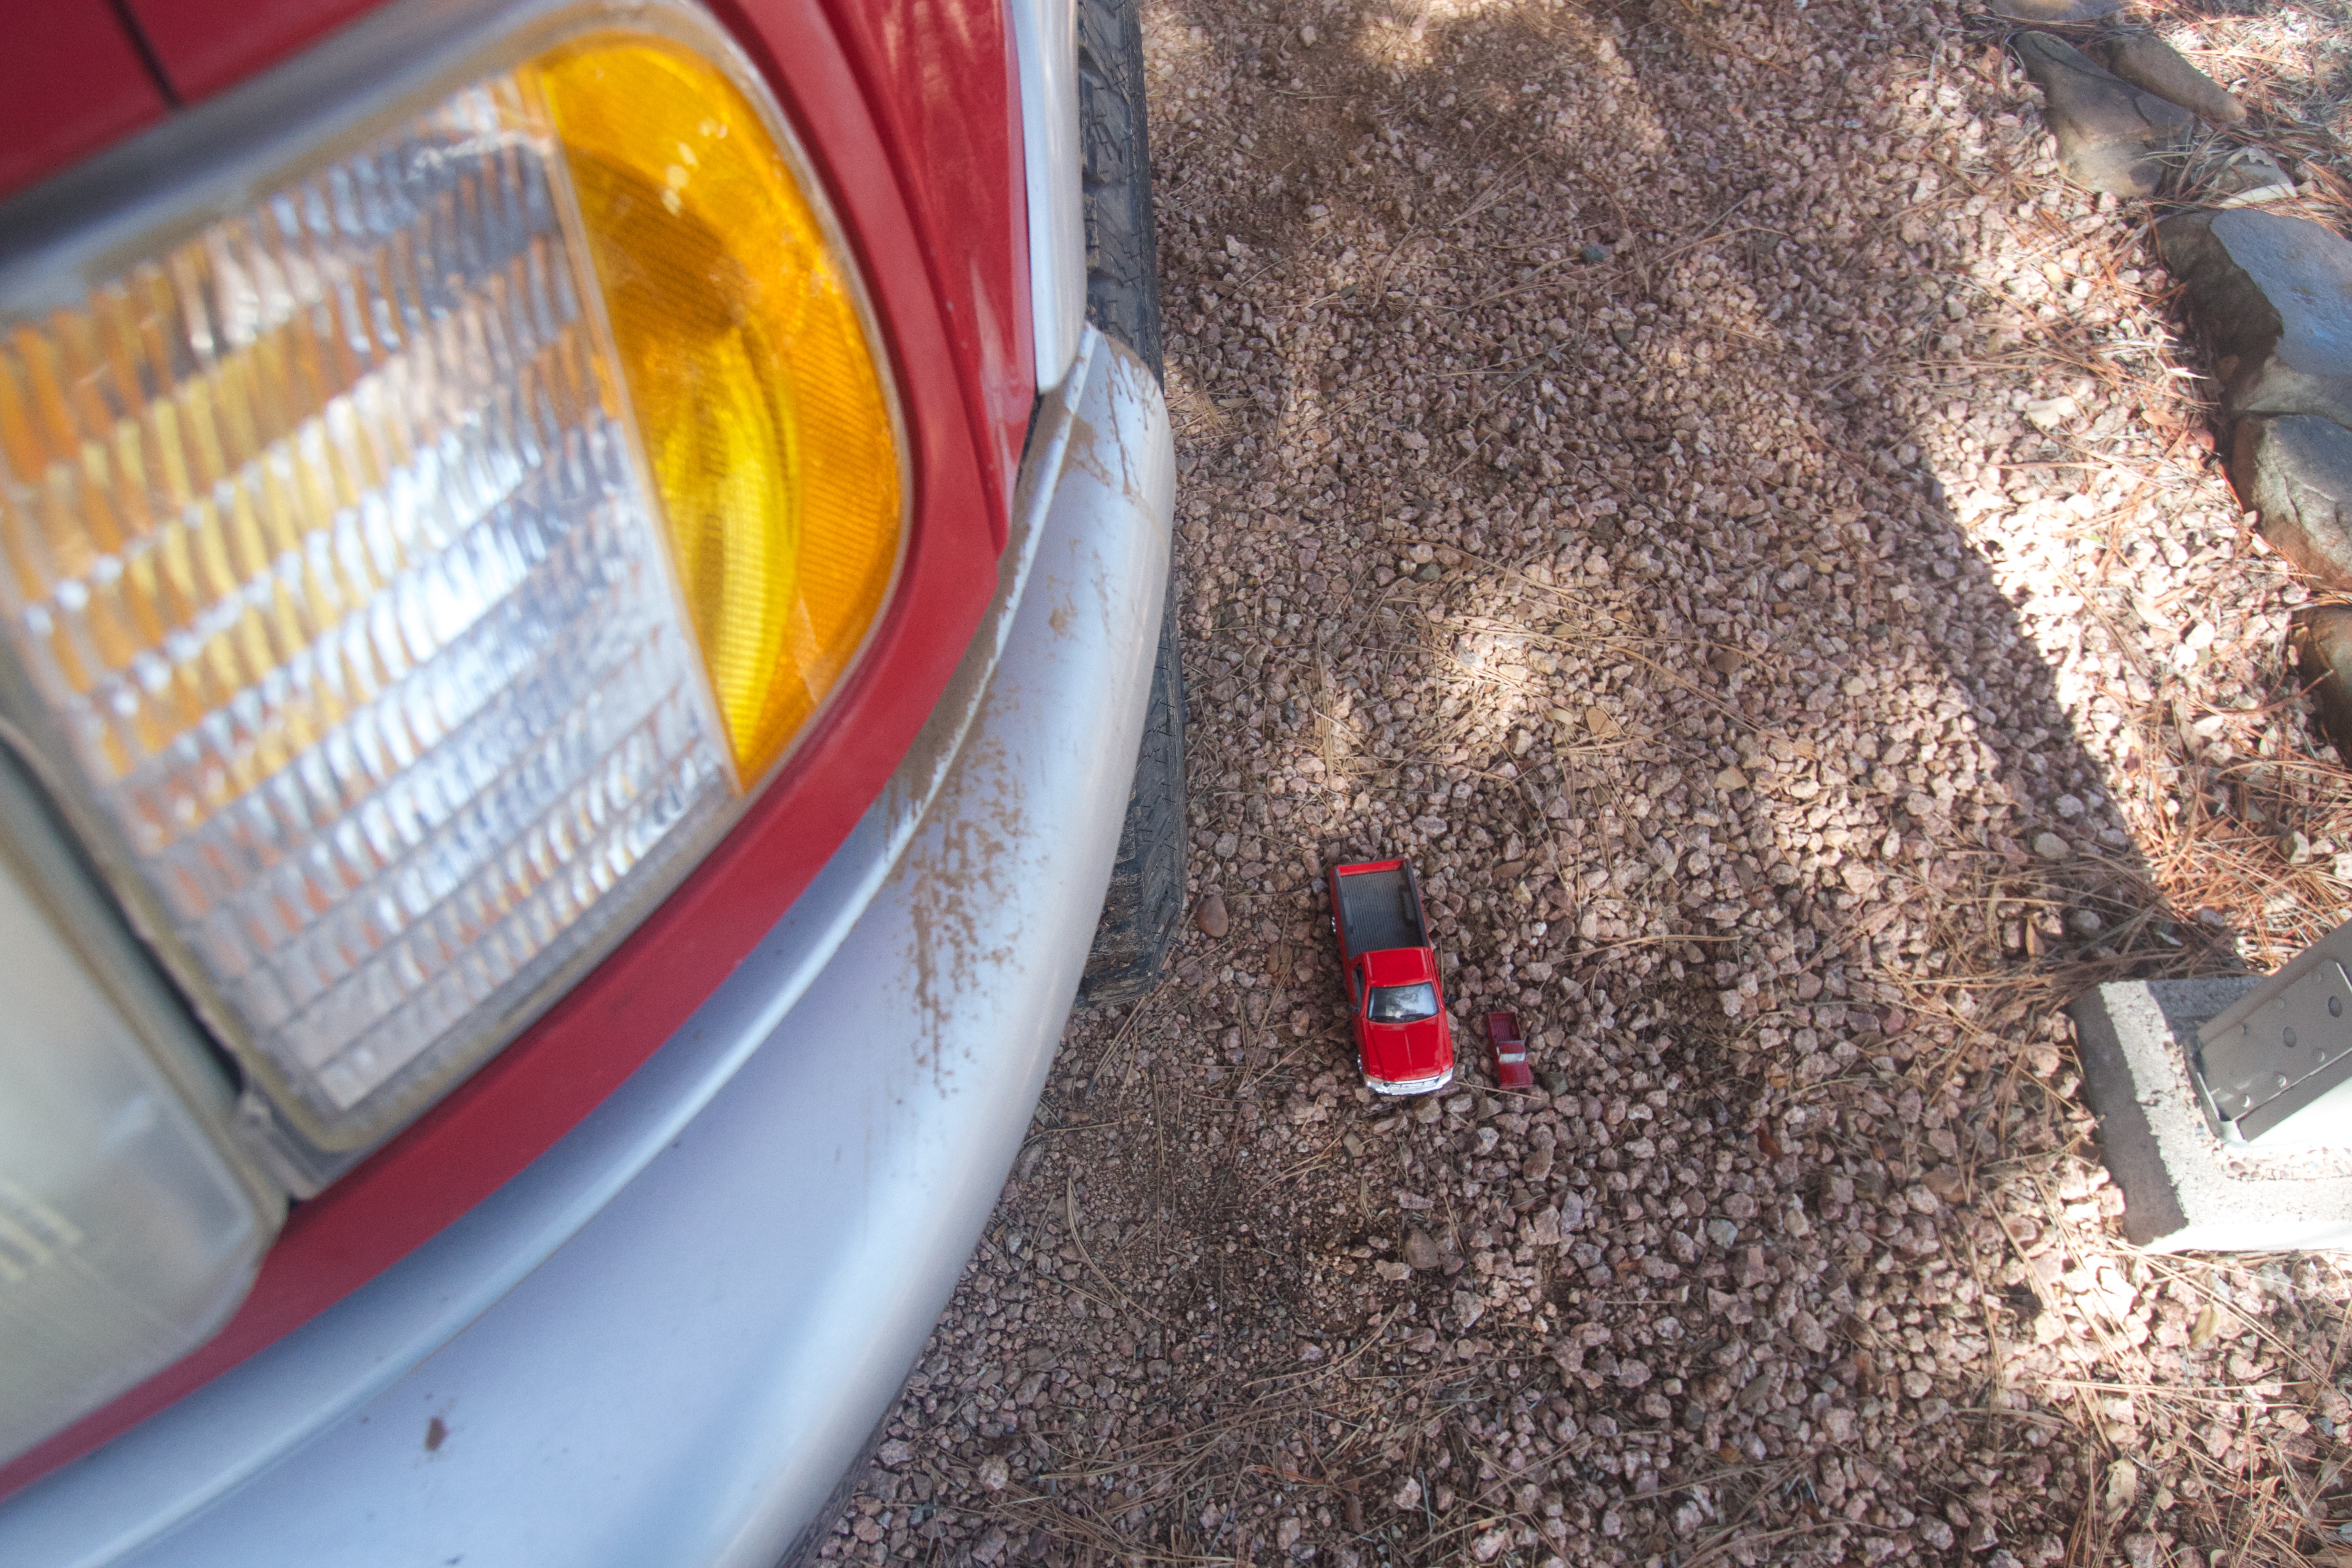
car, wheel, bumper, rim, automobile make, automotive exterior, compact car